Ahmed Ramzy

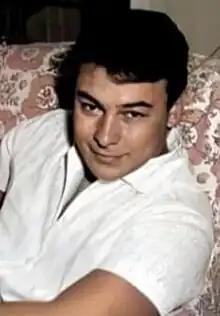
Ahmed Ramzy in 1962

Ahmad Ramzy (23 March 1930 – 28 September 2012) was an Egyptian actor who played leading roles in many Egyptian films in 1950s, 1960s, and 1970s.